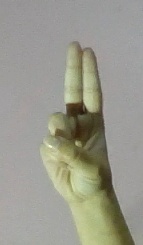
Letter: taa